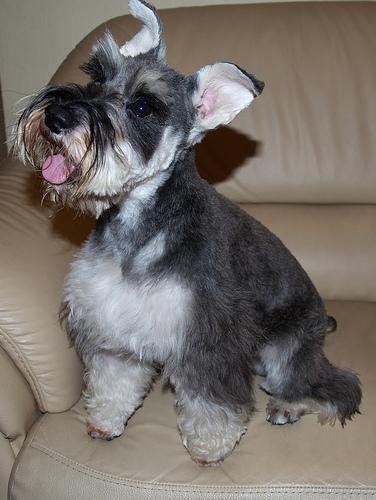
miniature_schnauzer